Herman Asaribab

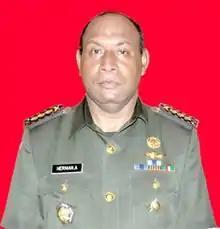
Colonel Herman Asaribab, Commander of the Military Resort 172/Praja Wira Yakthi

After a few years in Jakarta, Asaribab returned to his hometown, Jayapura, in 2010, where he became the Commander of the 20th Infantry Brigade. He was stationed in Bandung to serve as the Director of Firearms Education at the Infantry Arms Center from 2011 until 2013. He returned to the Cenderawasih MRC in 2013 to serve as the Commander of the Praja Wira Yakthi Military Resort.